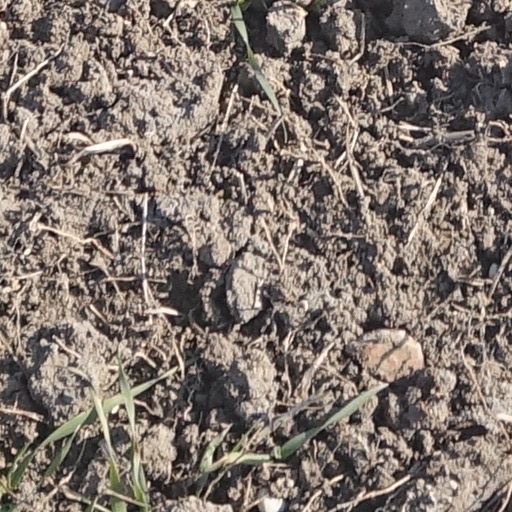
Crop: wheat